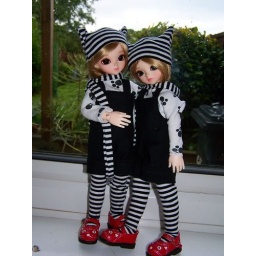
Lati green Senni twins in clothes i made.